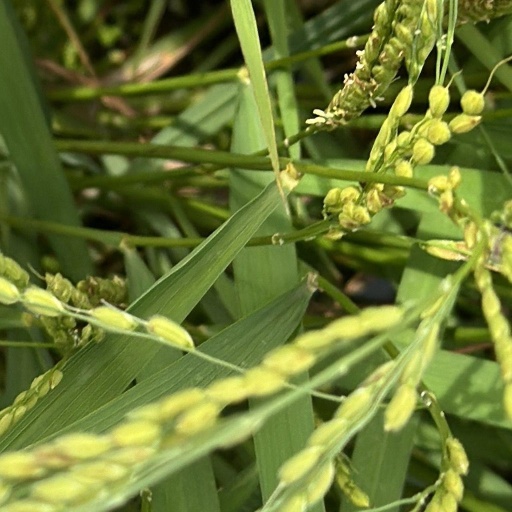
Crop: rice